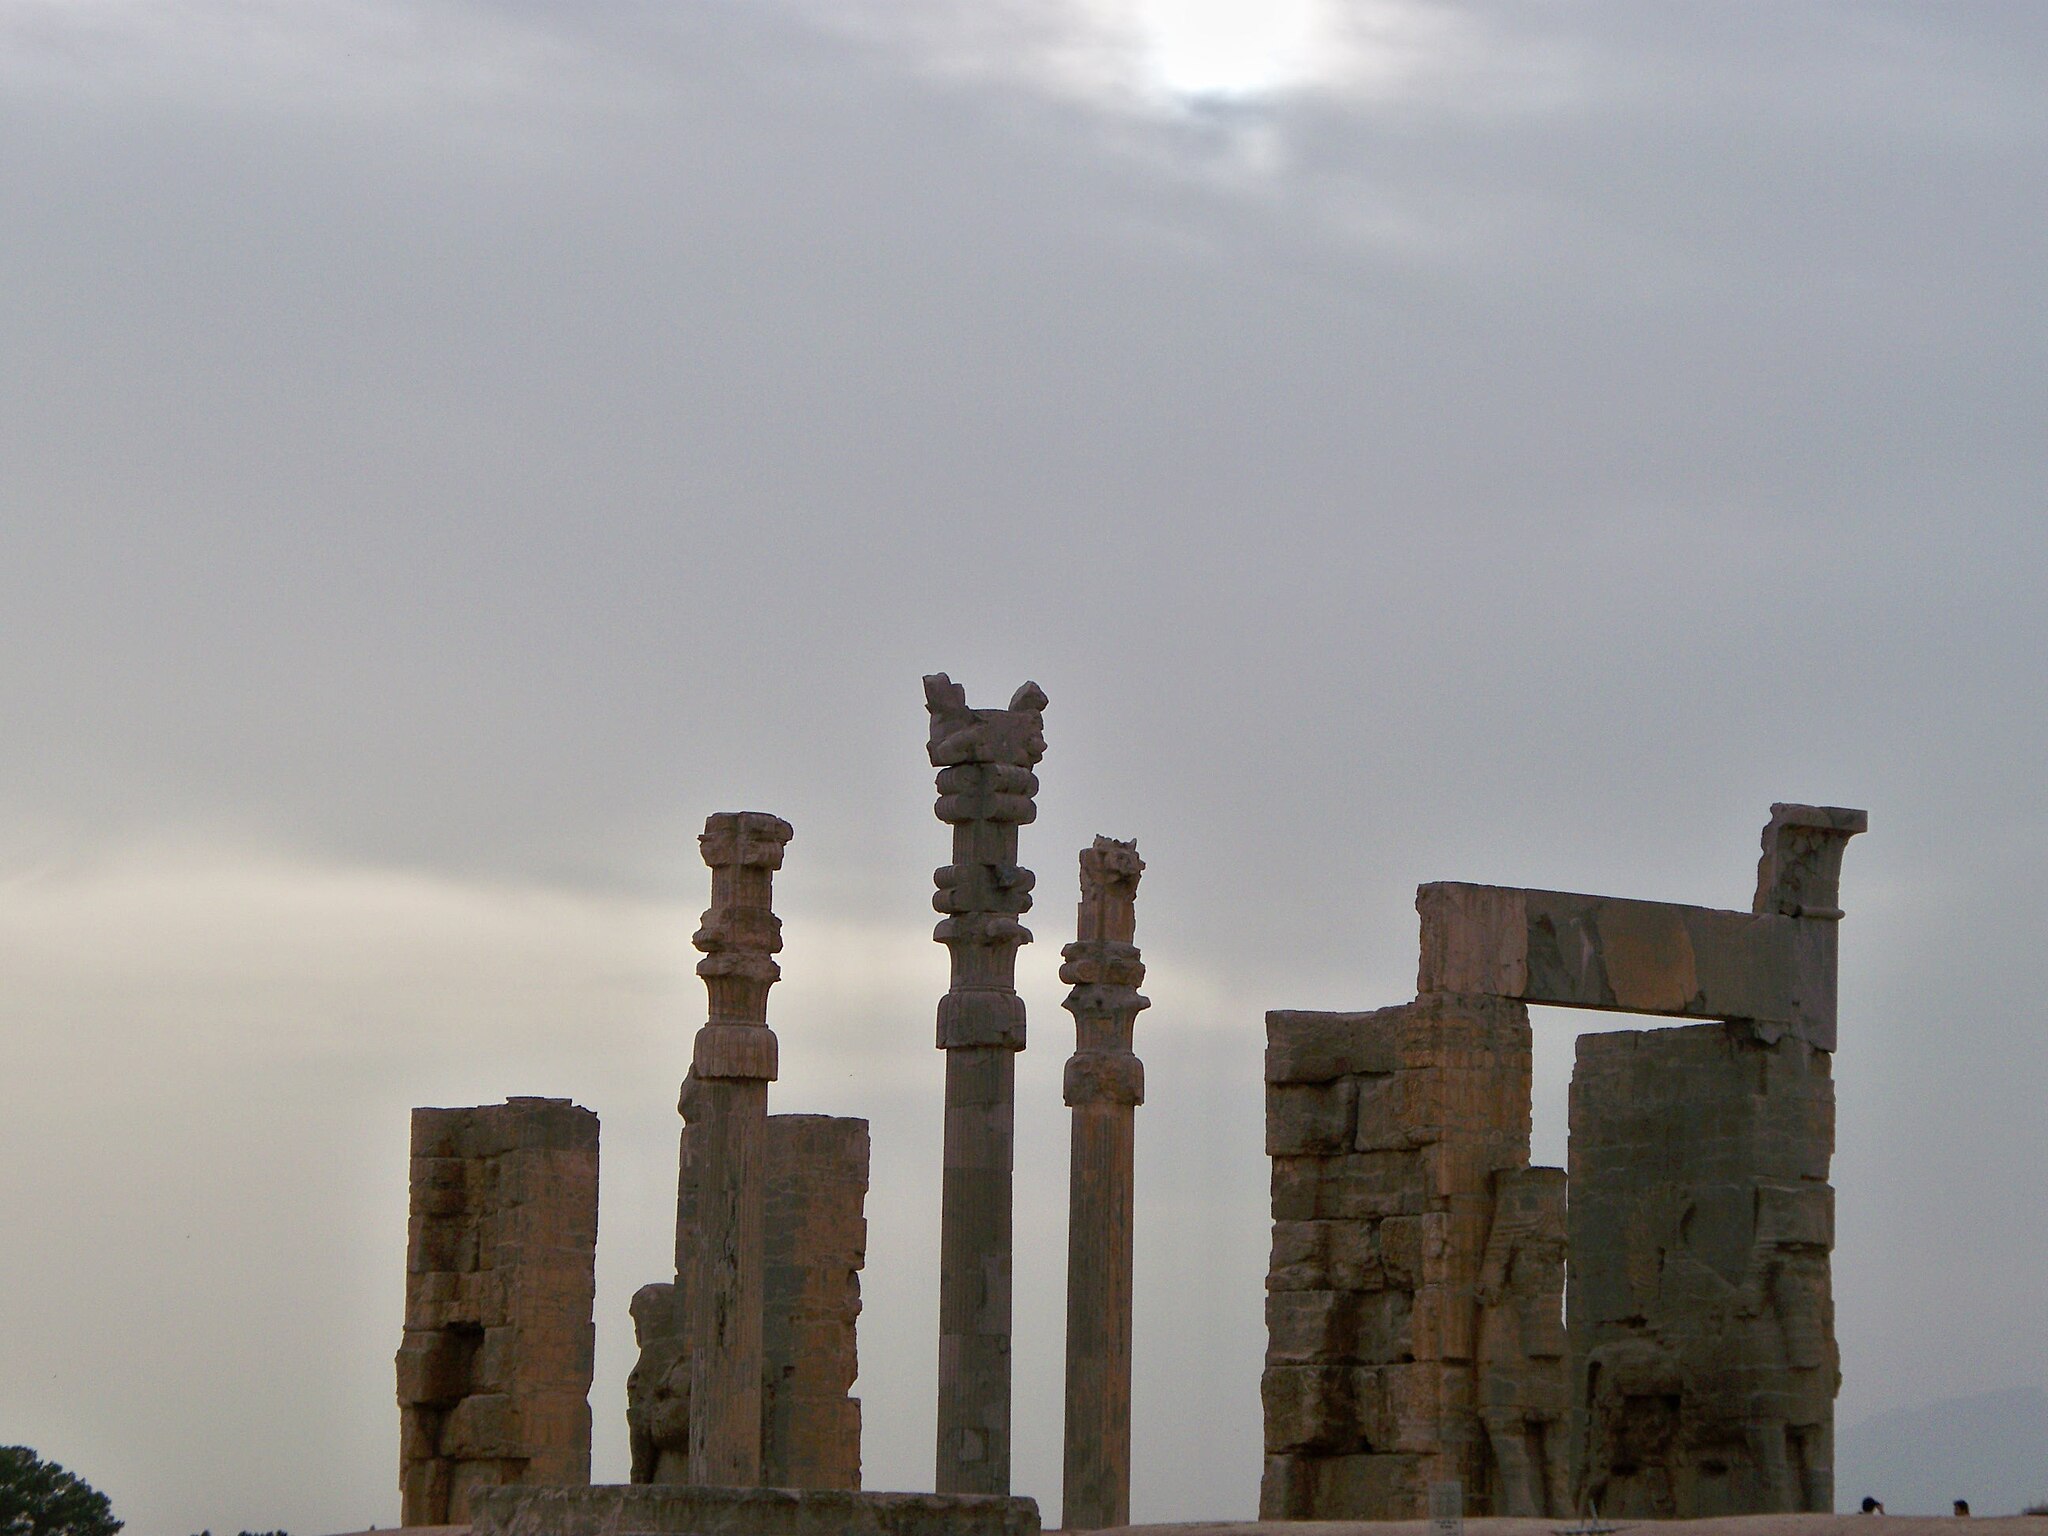
Title: Persepolis, Iran (28775493466)
Description: Are you dreaming of visiting Iran? See Ancient Persepolis? I will be glad to talk about this topic in the messenger www.messenger.com/t/zametki Мечтаешь посетить Иран? Увидеть Древний Персеполис? Буду рад пообщаться на эту тему в мессенжере www.messenger.com/t/zametki
Date: 2008-01-01 12:01
Categories: Flickr images reviewed by FlickreviewR 2, 2008 in Persepolis, Remote views of Gate of All Nations, Photographs by Sasha India